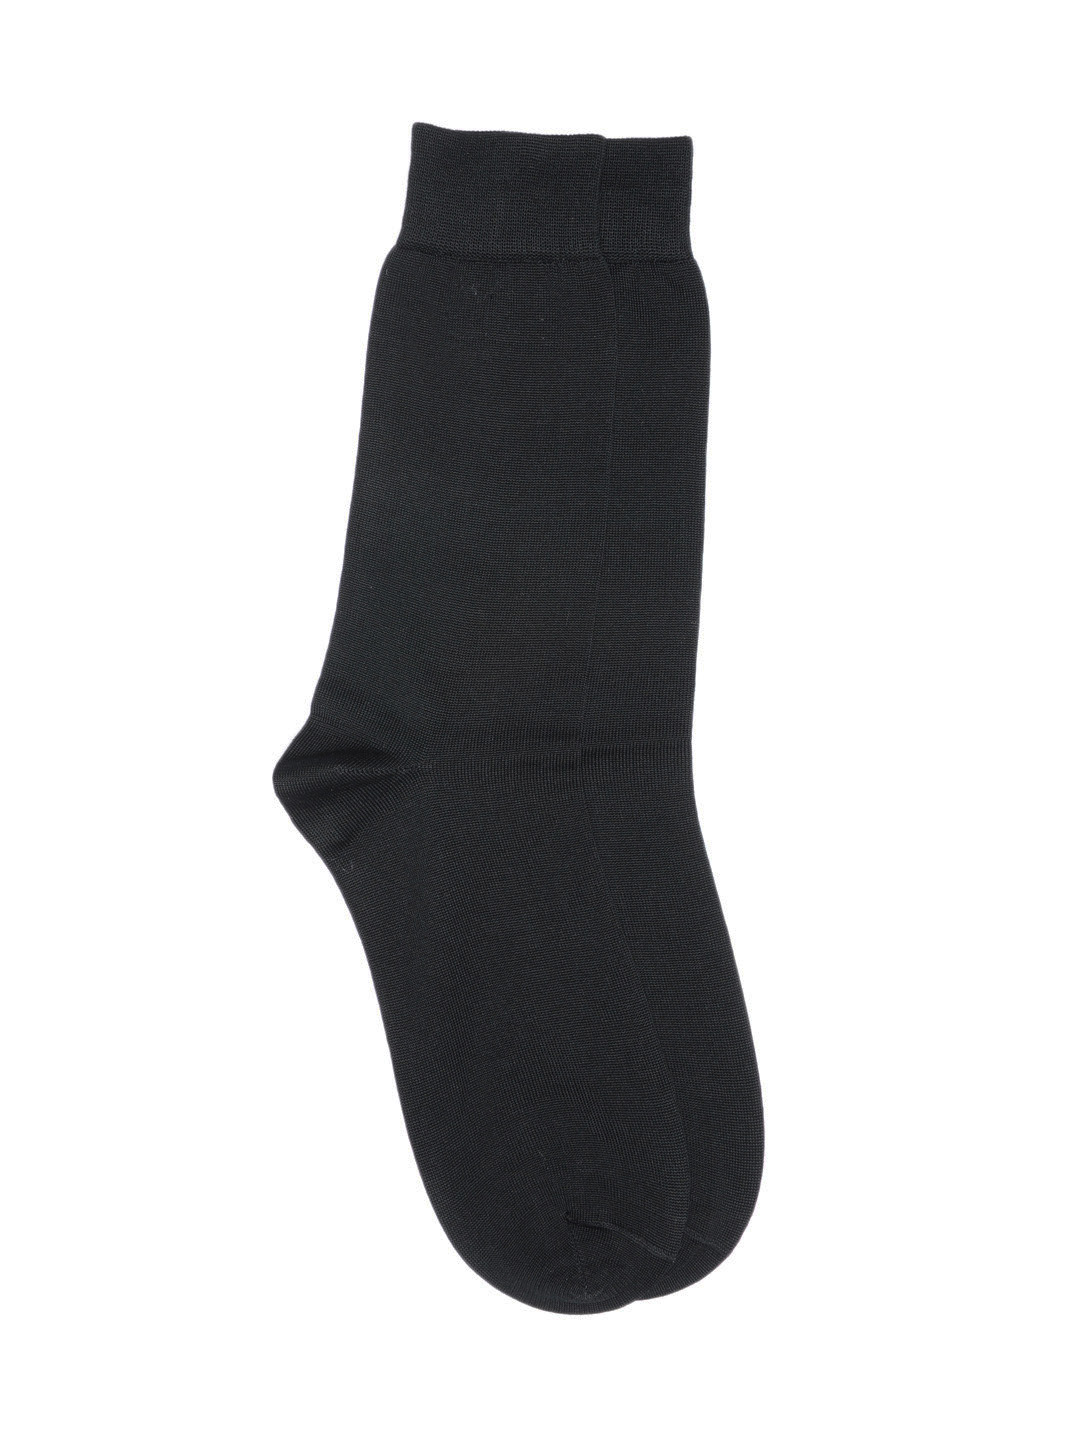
Park Avenue Men Black Socks
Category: Free Items / Free Gifts / Free Gifts
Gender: Men
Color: Black
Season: Summer 2012
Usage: Casual